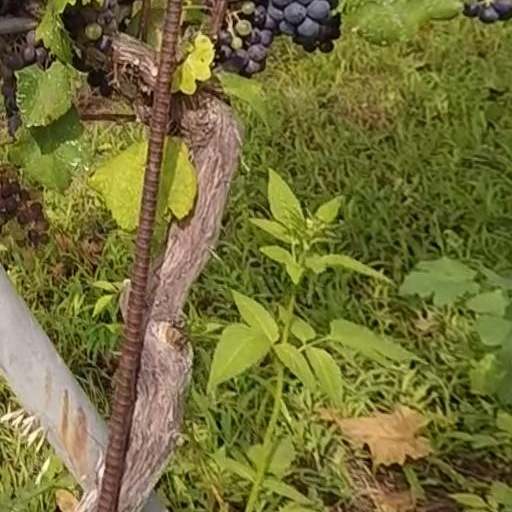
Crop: grape